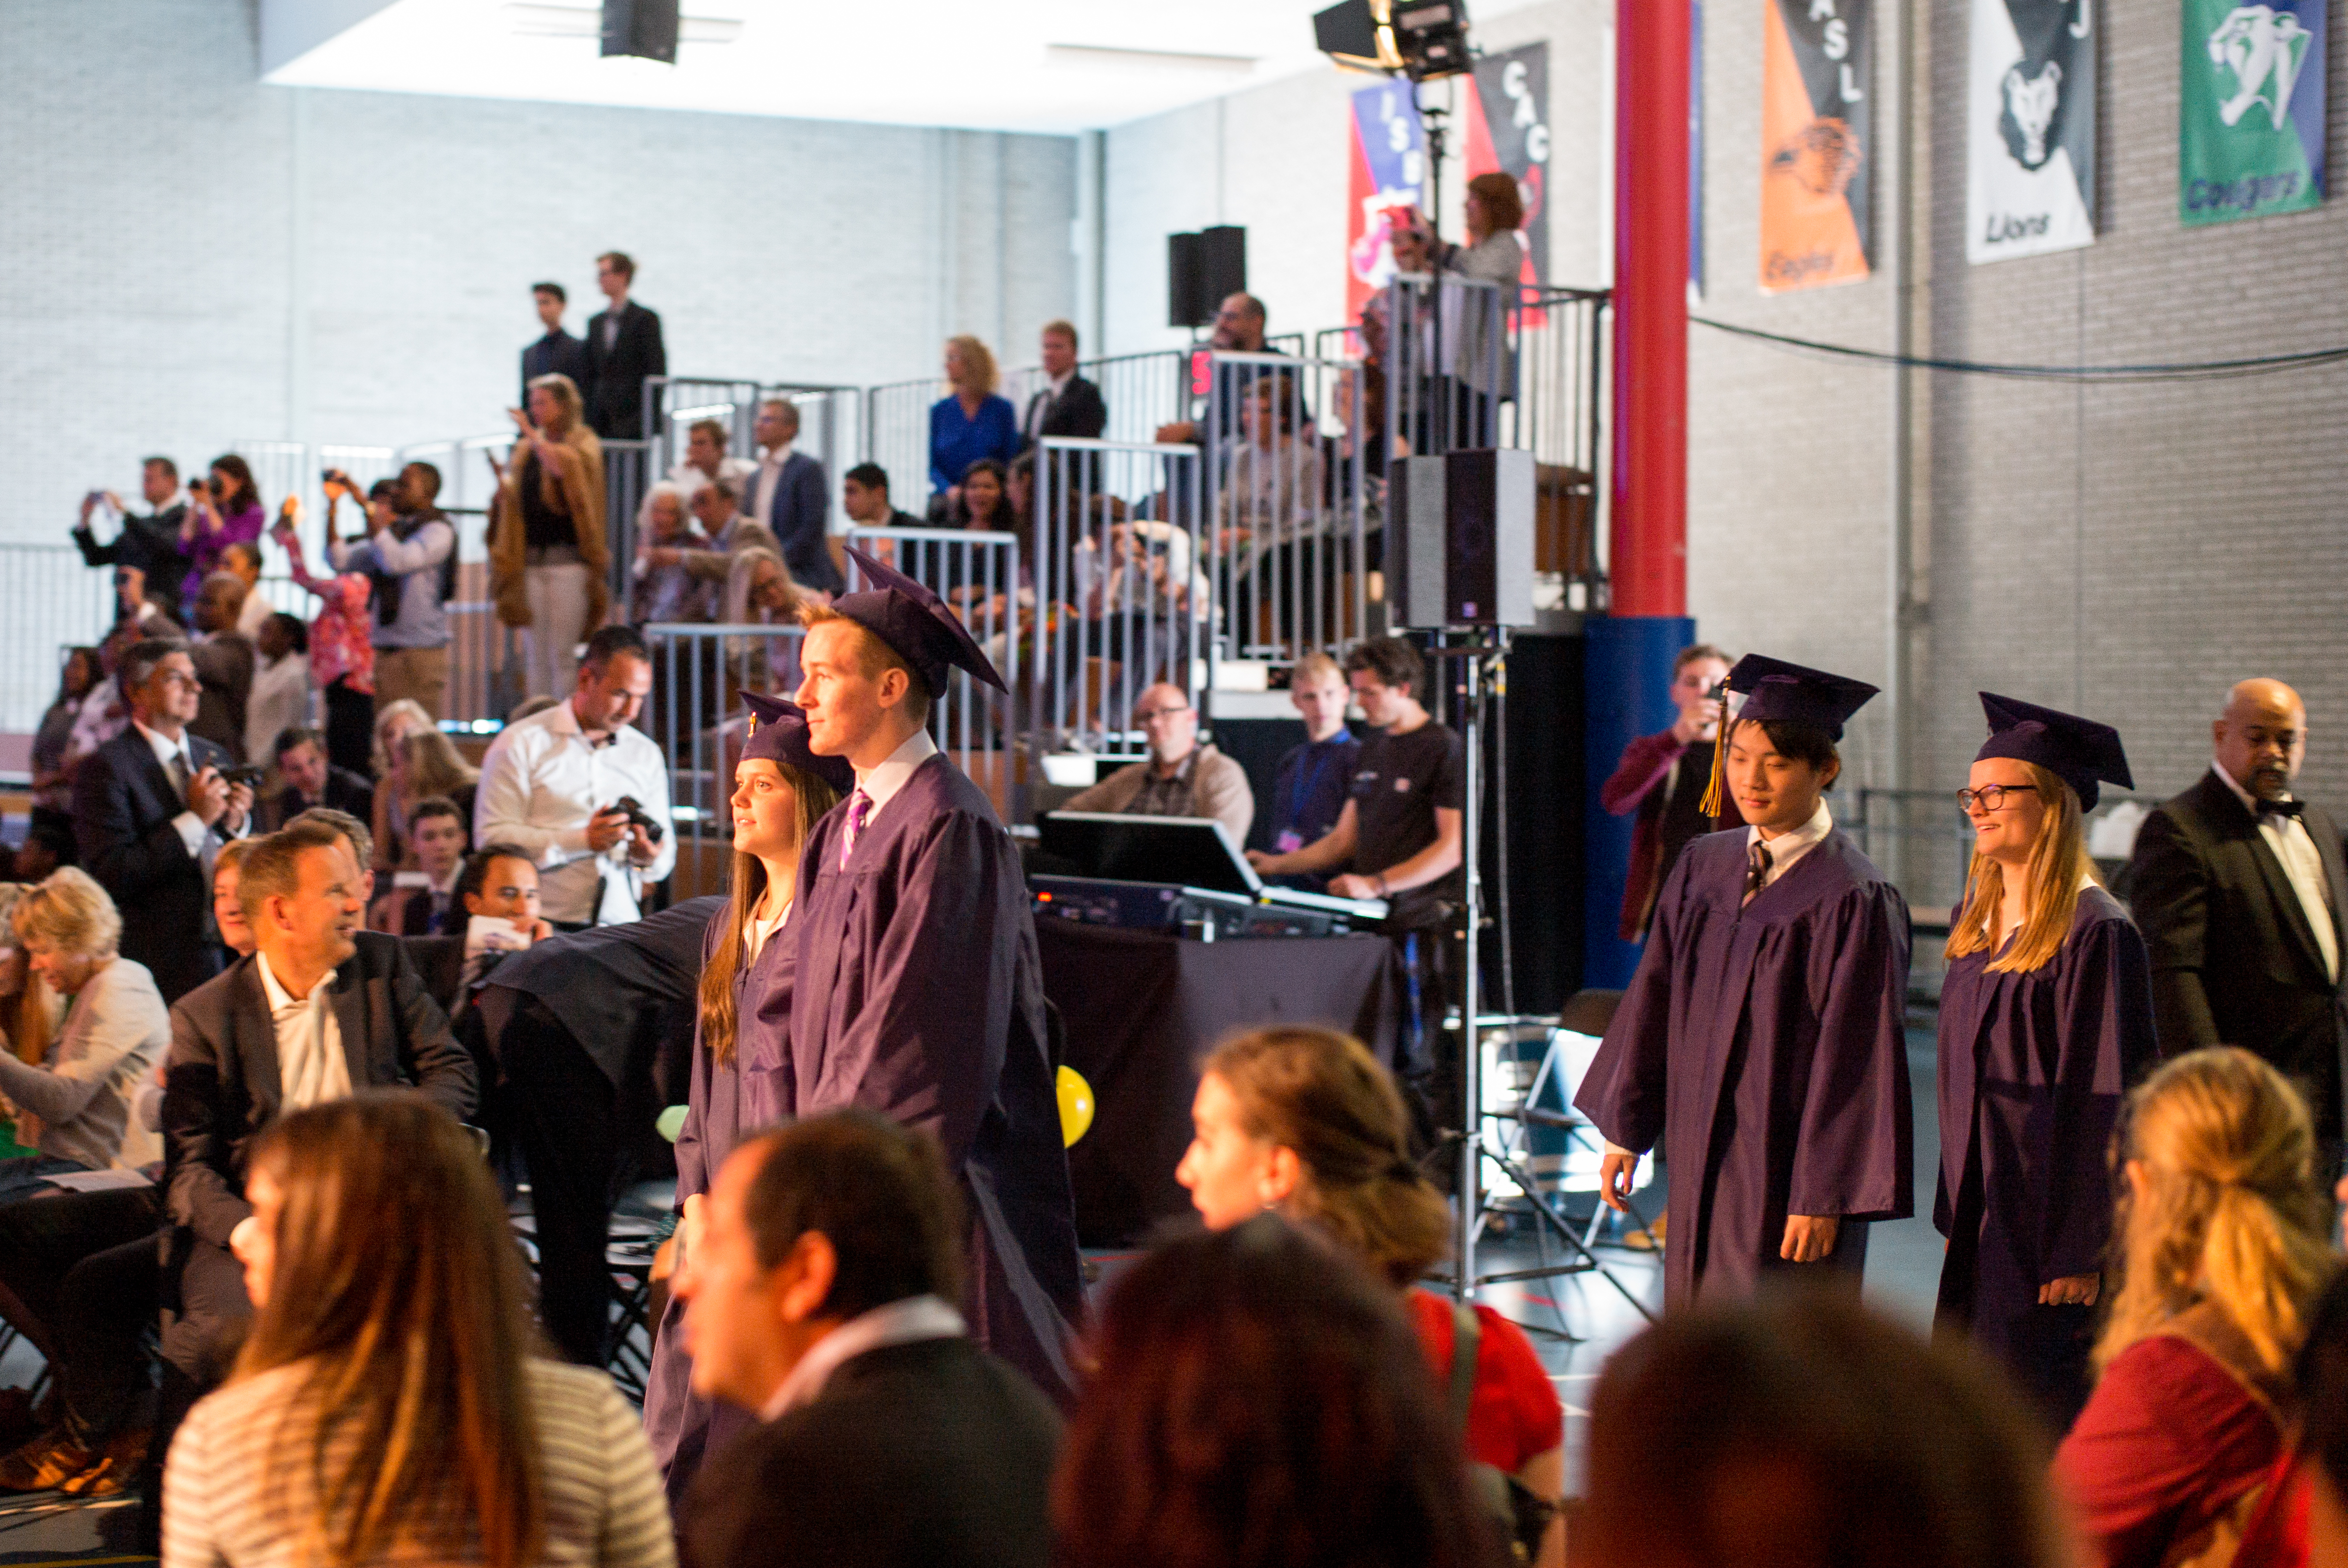
audience, europe, high, ash, holland, hague, netherlands, international, m, american, students, cap, 50, school, senior, event, leica, 240, summilux, wassenaar, graduation, gown